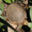
Label: turtle